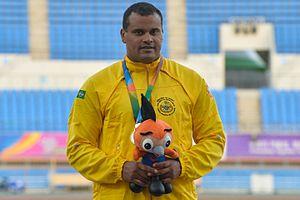
Júlio César Miranda de Oliveira est un athlète brésilien, spécialiste du lancer de javelot.